Reichstag fire

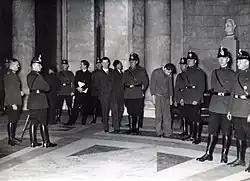

According to the German press, the Nazi government wanted to use the trial to get its own message out to the world. Goebbels's Propaganda Ministry had sent many of its officials to manage the flow of information to the foreign press. There were no fewer than eighty foreign correspondents in the courtroom, along with forty German colleagues, in the opening session of the court. The atmosphere of the opening of the trial was described by Otto D. Tolischus for "The New York Times":